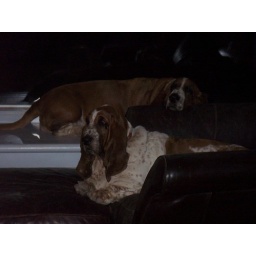
Gracie and Ollie in the window and chair